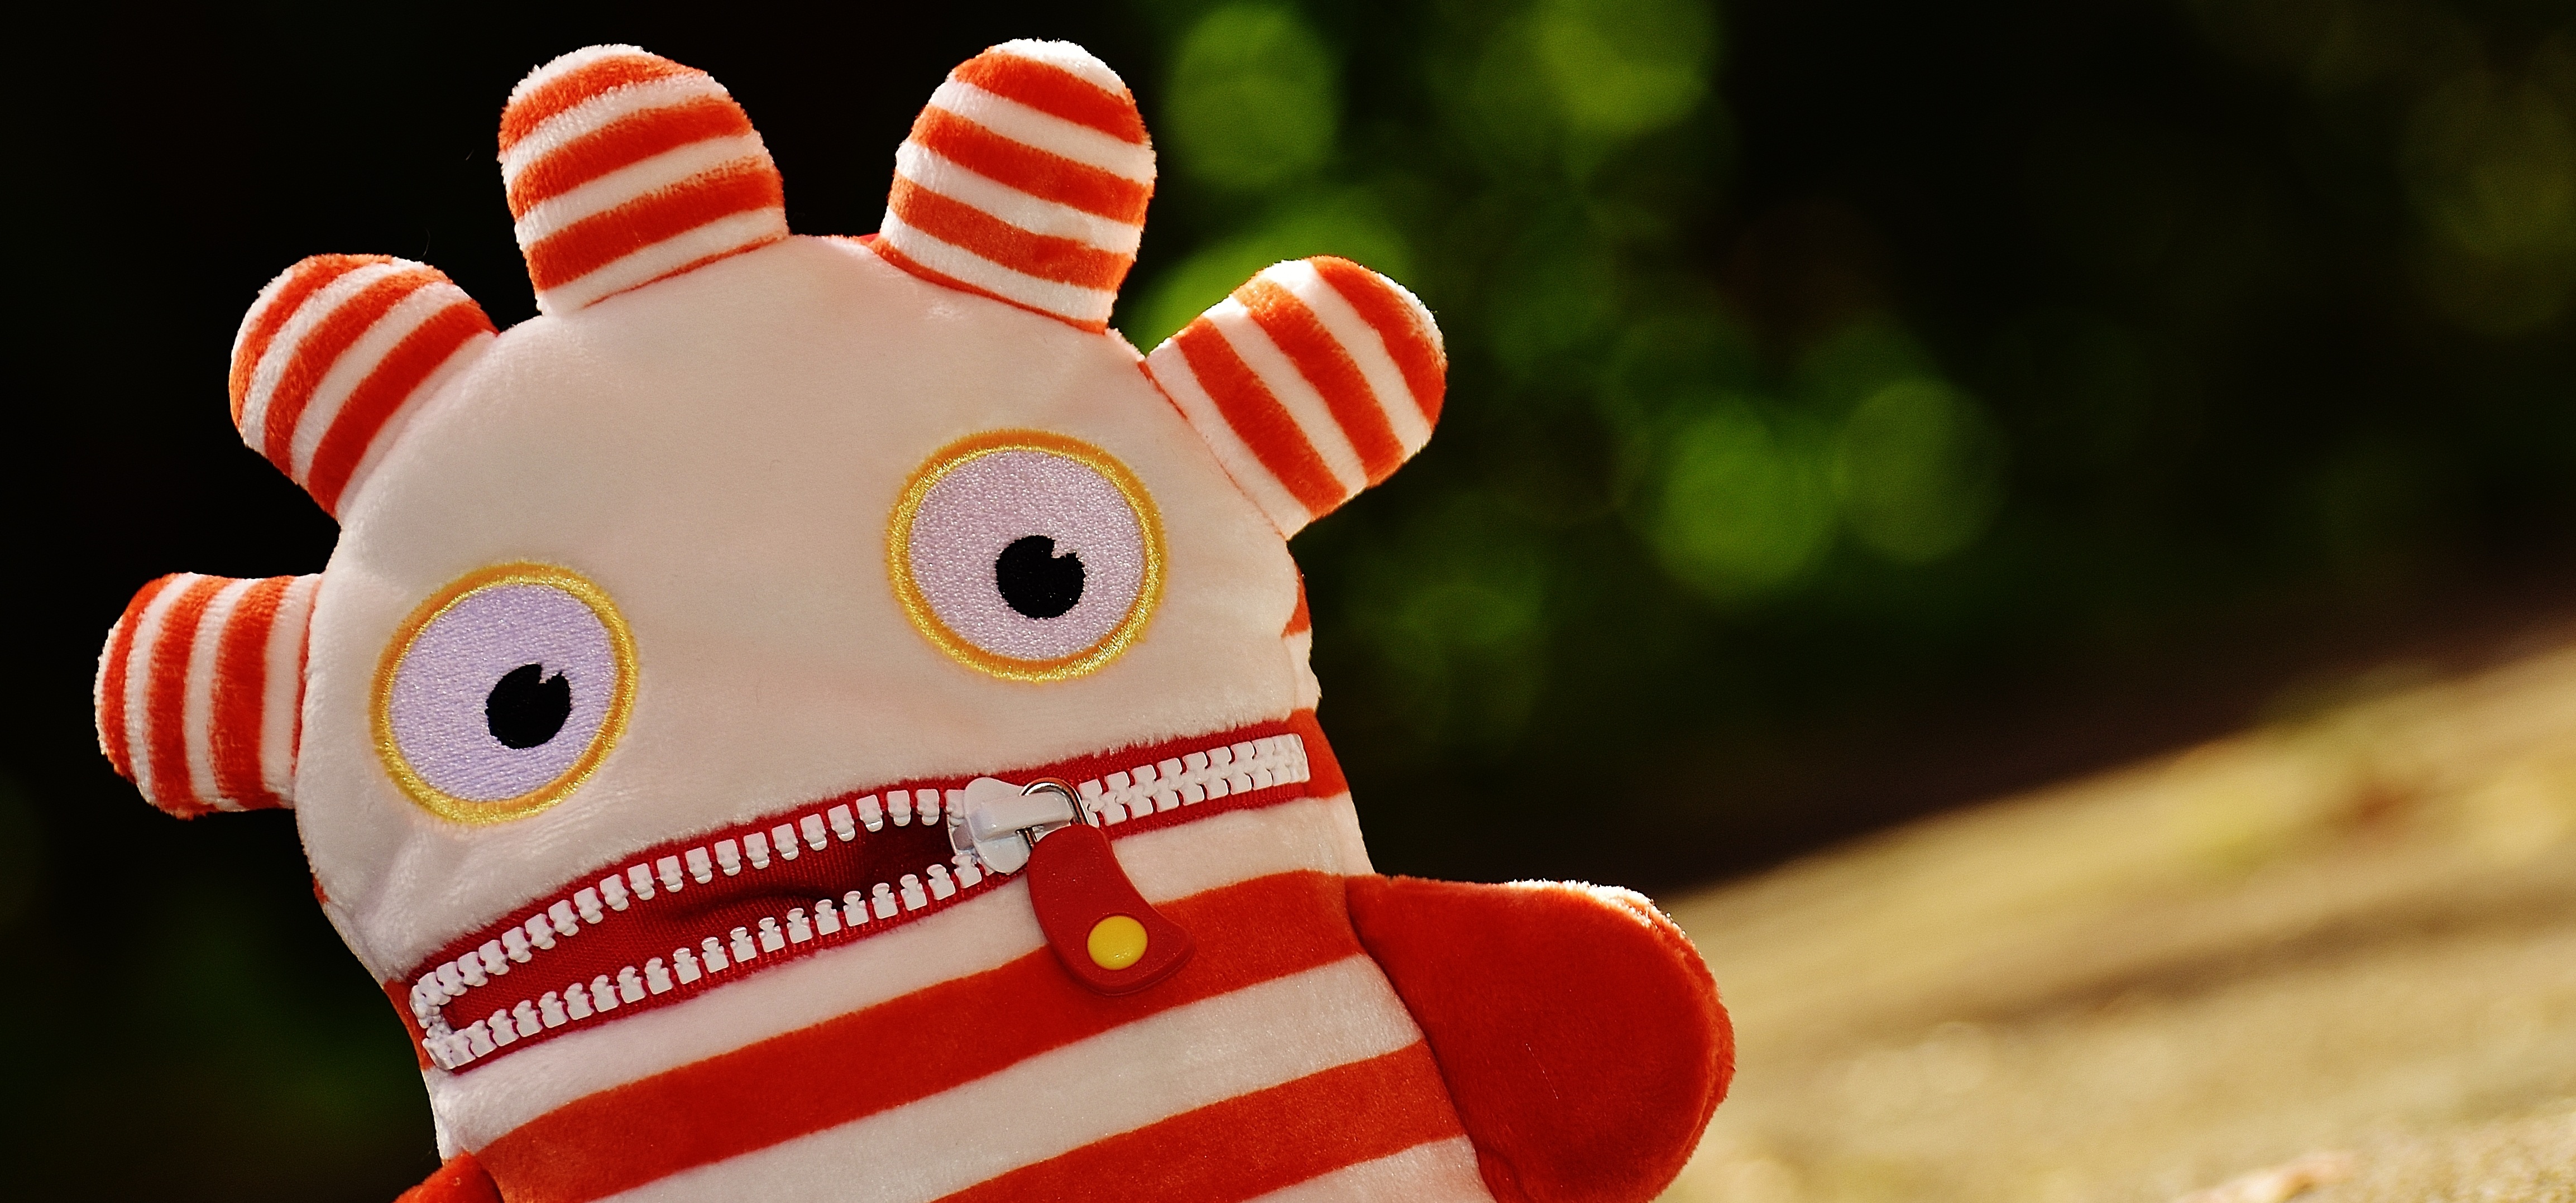
cute, red, christmas, toy, children, fun, toys, funny, plush, stuffed toy, ensure p ppchen, worry about hog